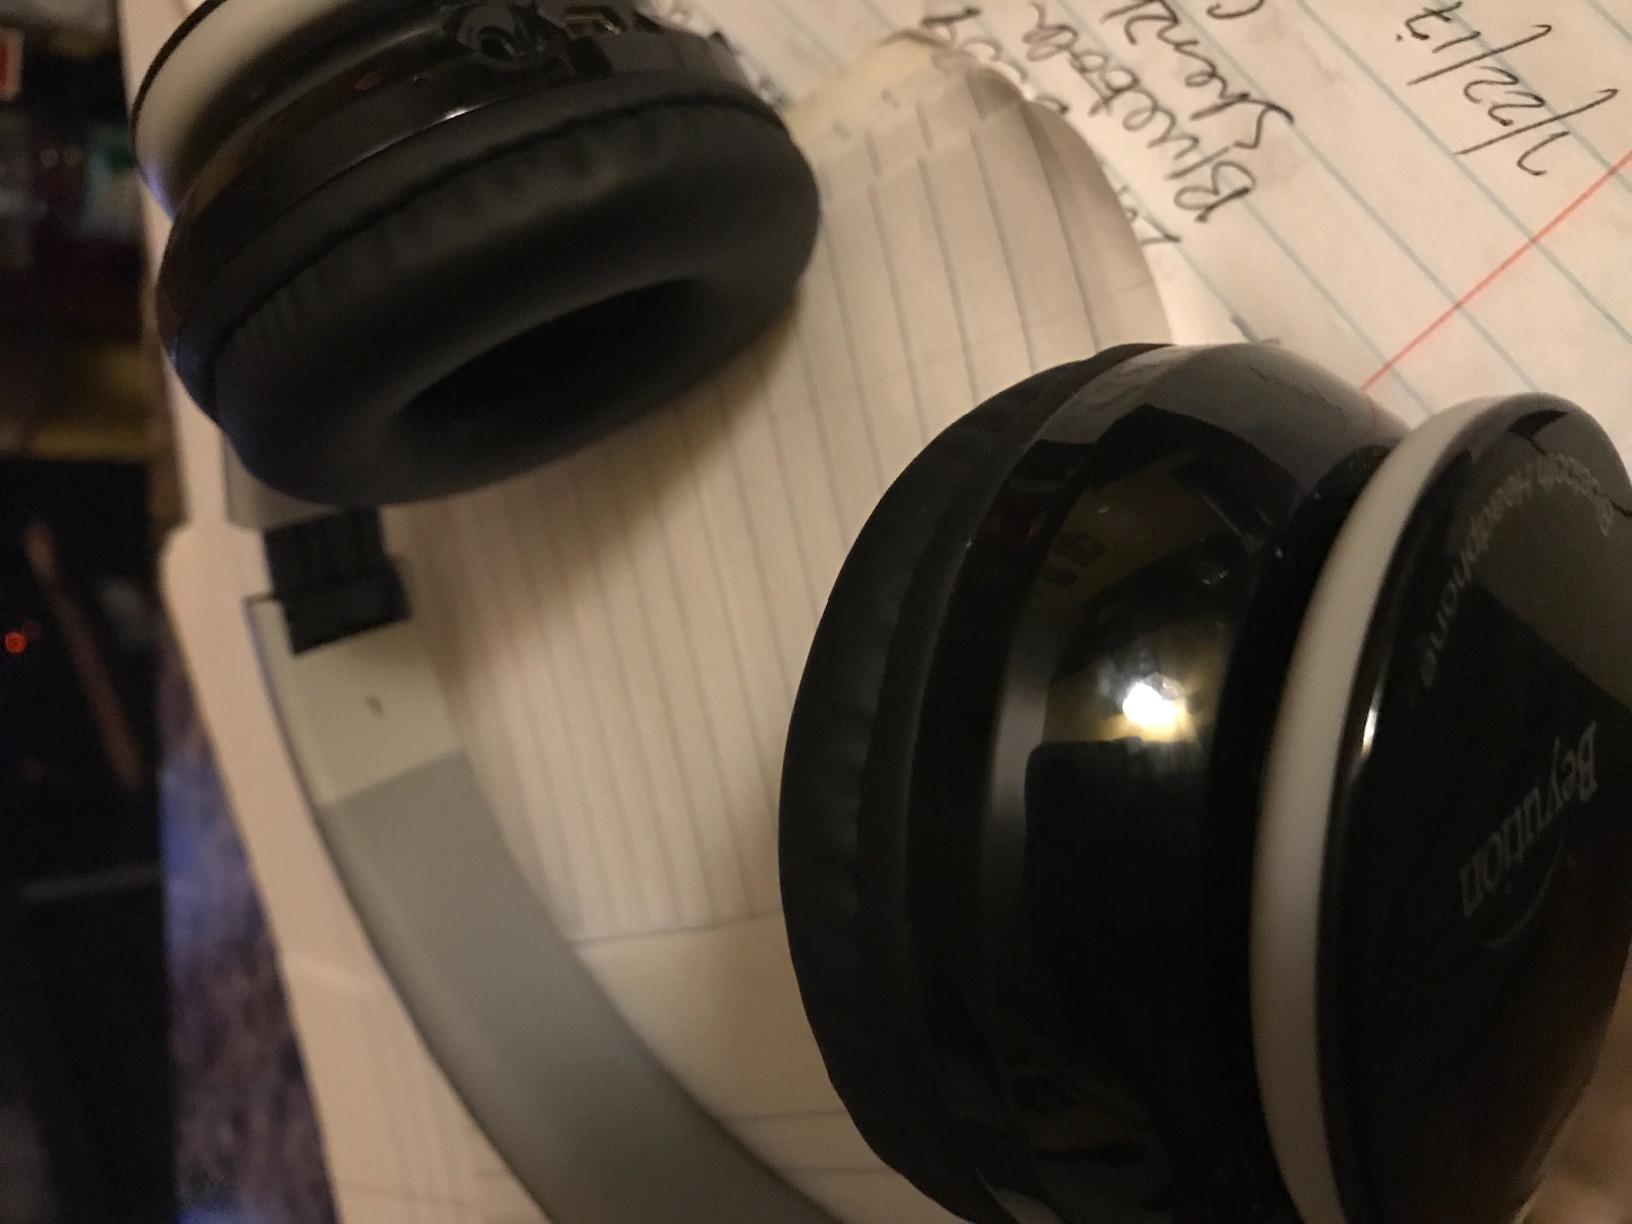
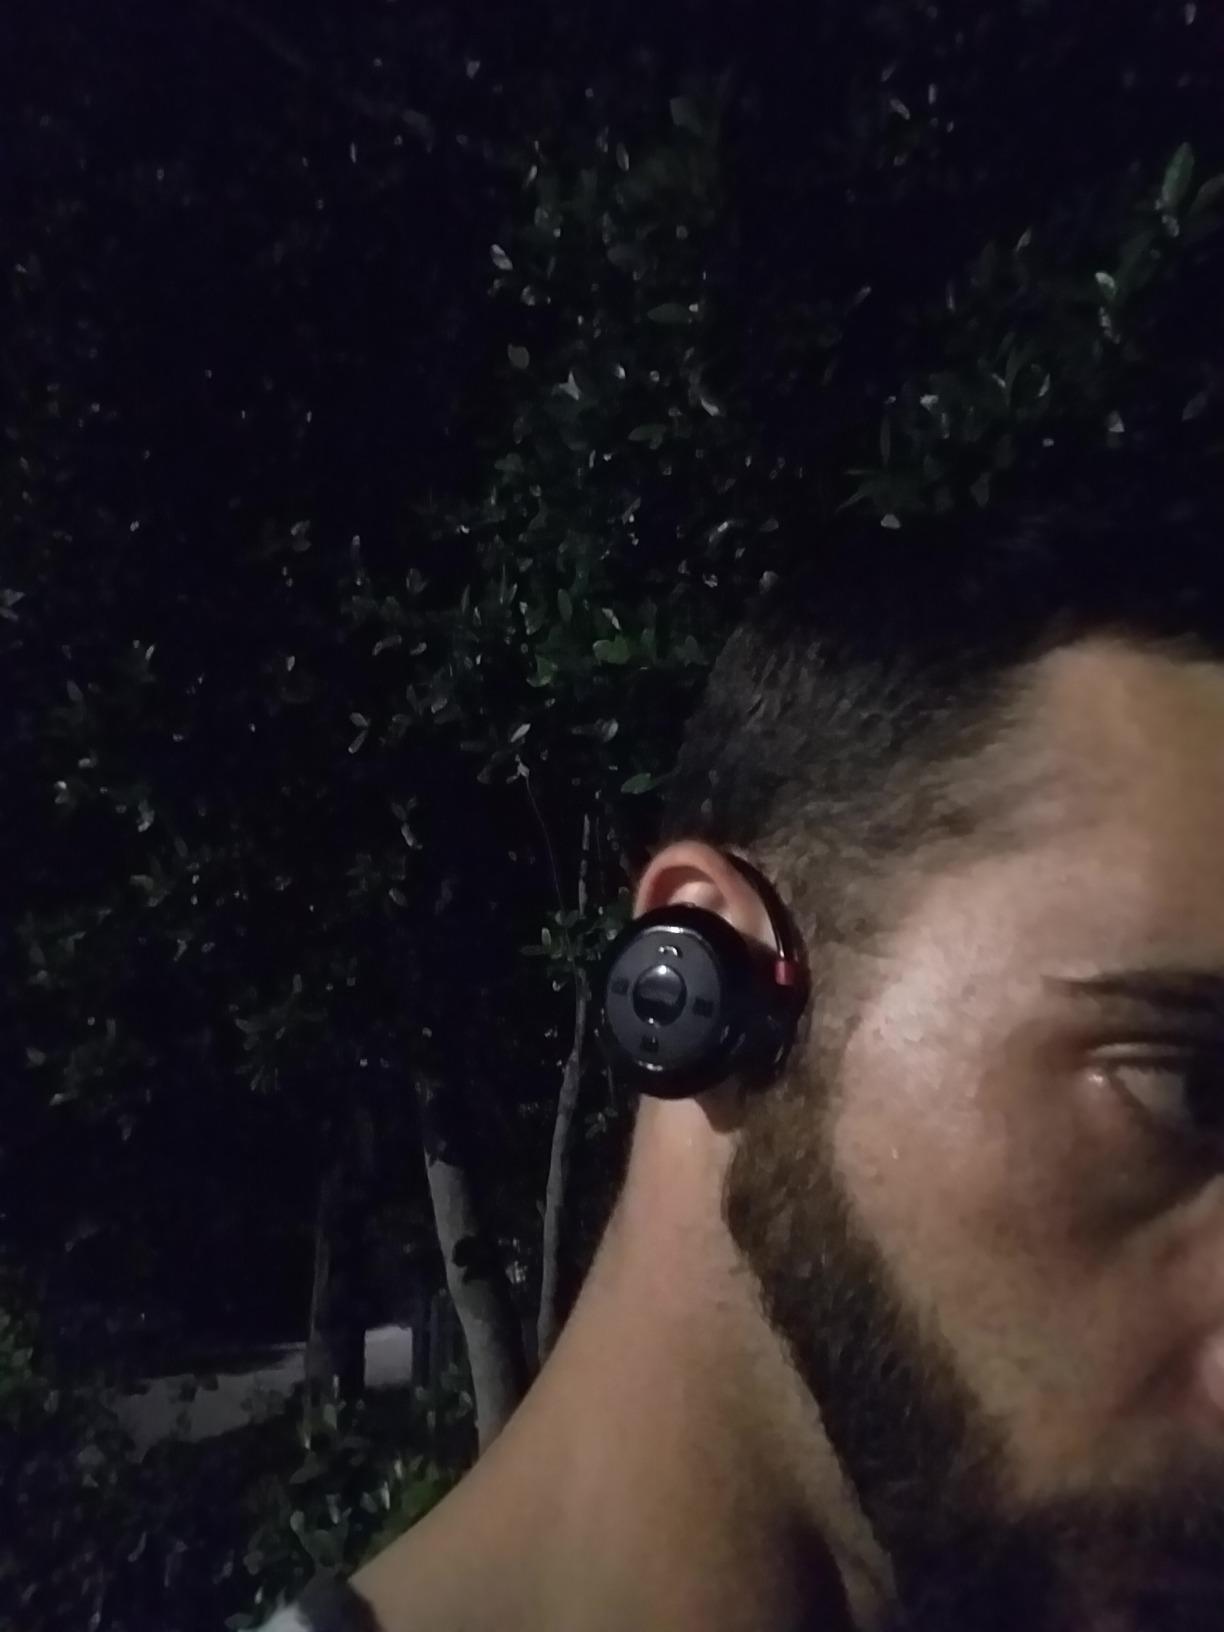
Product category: headphones
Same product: no